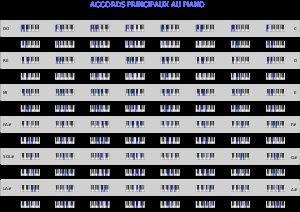
En musique, un accord est un ensemble de notes considéré comme formant un tout du point de vue de l'harmonie. Le plus souvent, ces notes sont simultanées, superposées en un même moment ; mais les accords peuvent aussi s'exprimer par des notes successives, par exemple dans des arpèges.